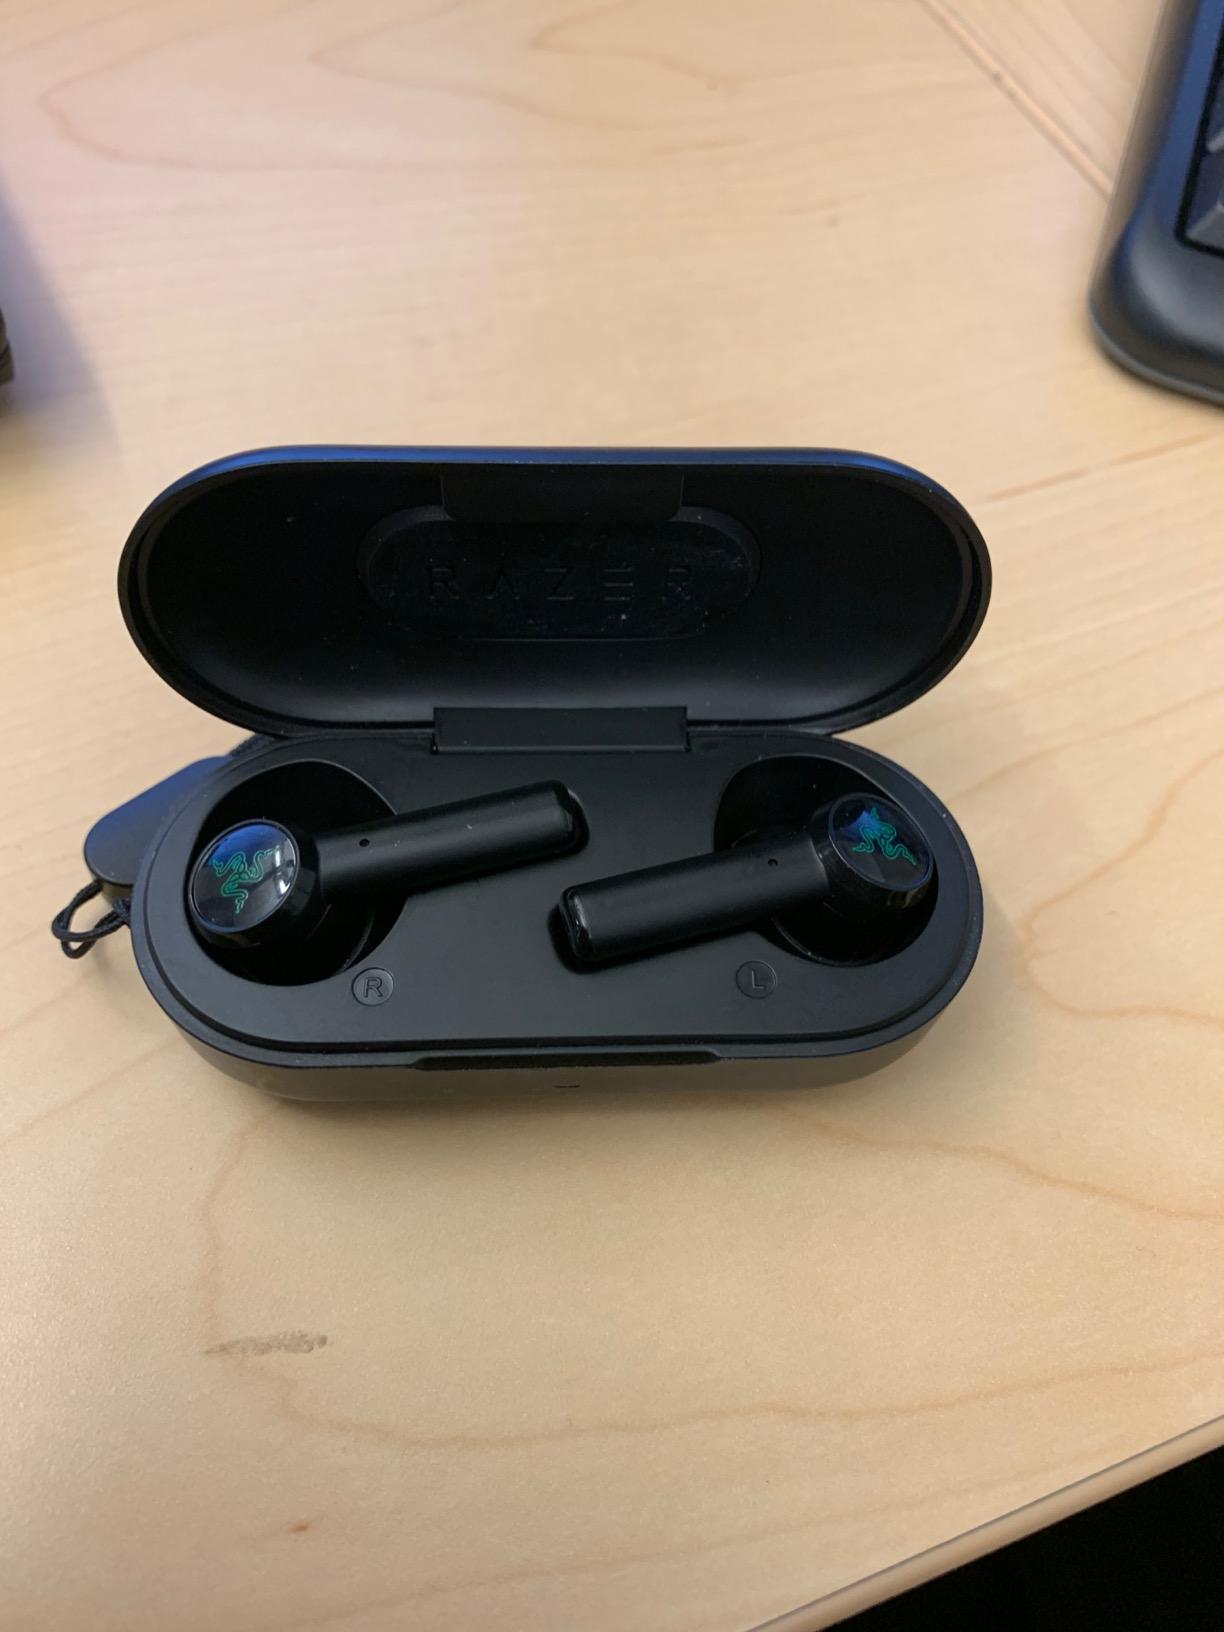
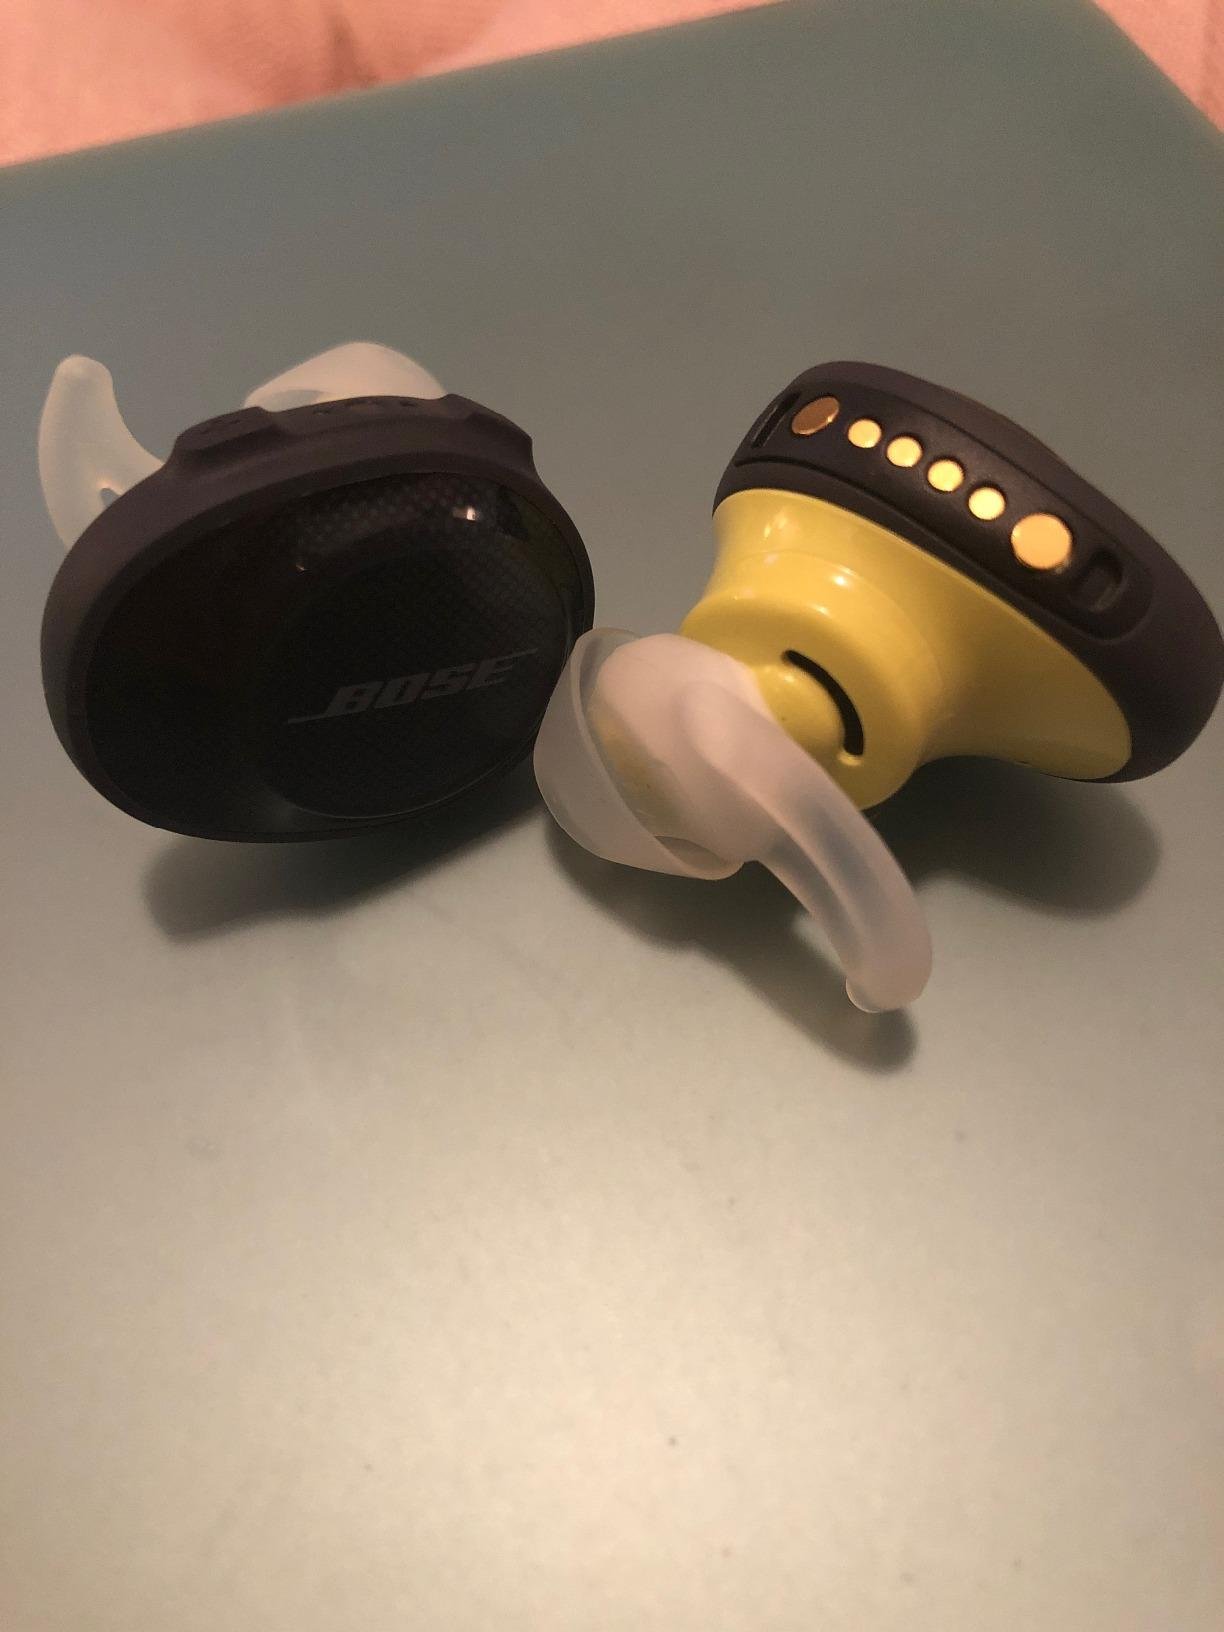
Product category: earbuds
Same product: no